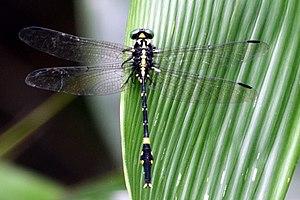
Macrogomphus est un genre dans la famille des Gomphidae appartenant au sous-ordre des Anisoptères dans l'ordre des Odonates.